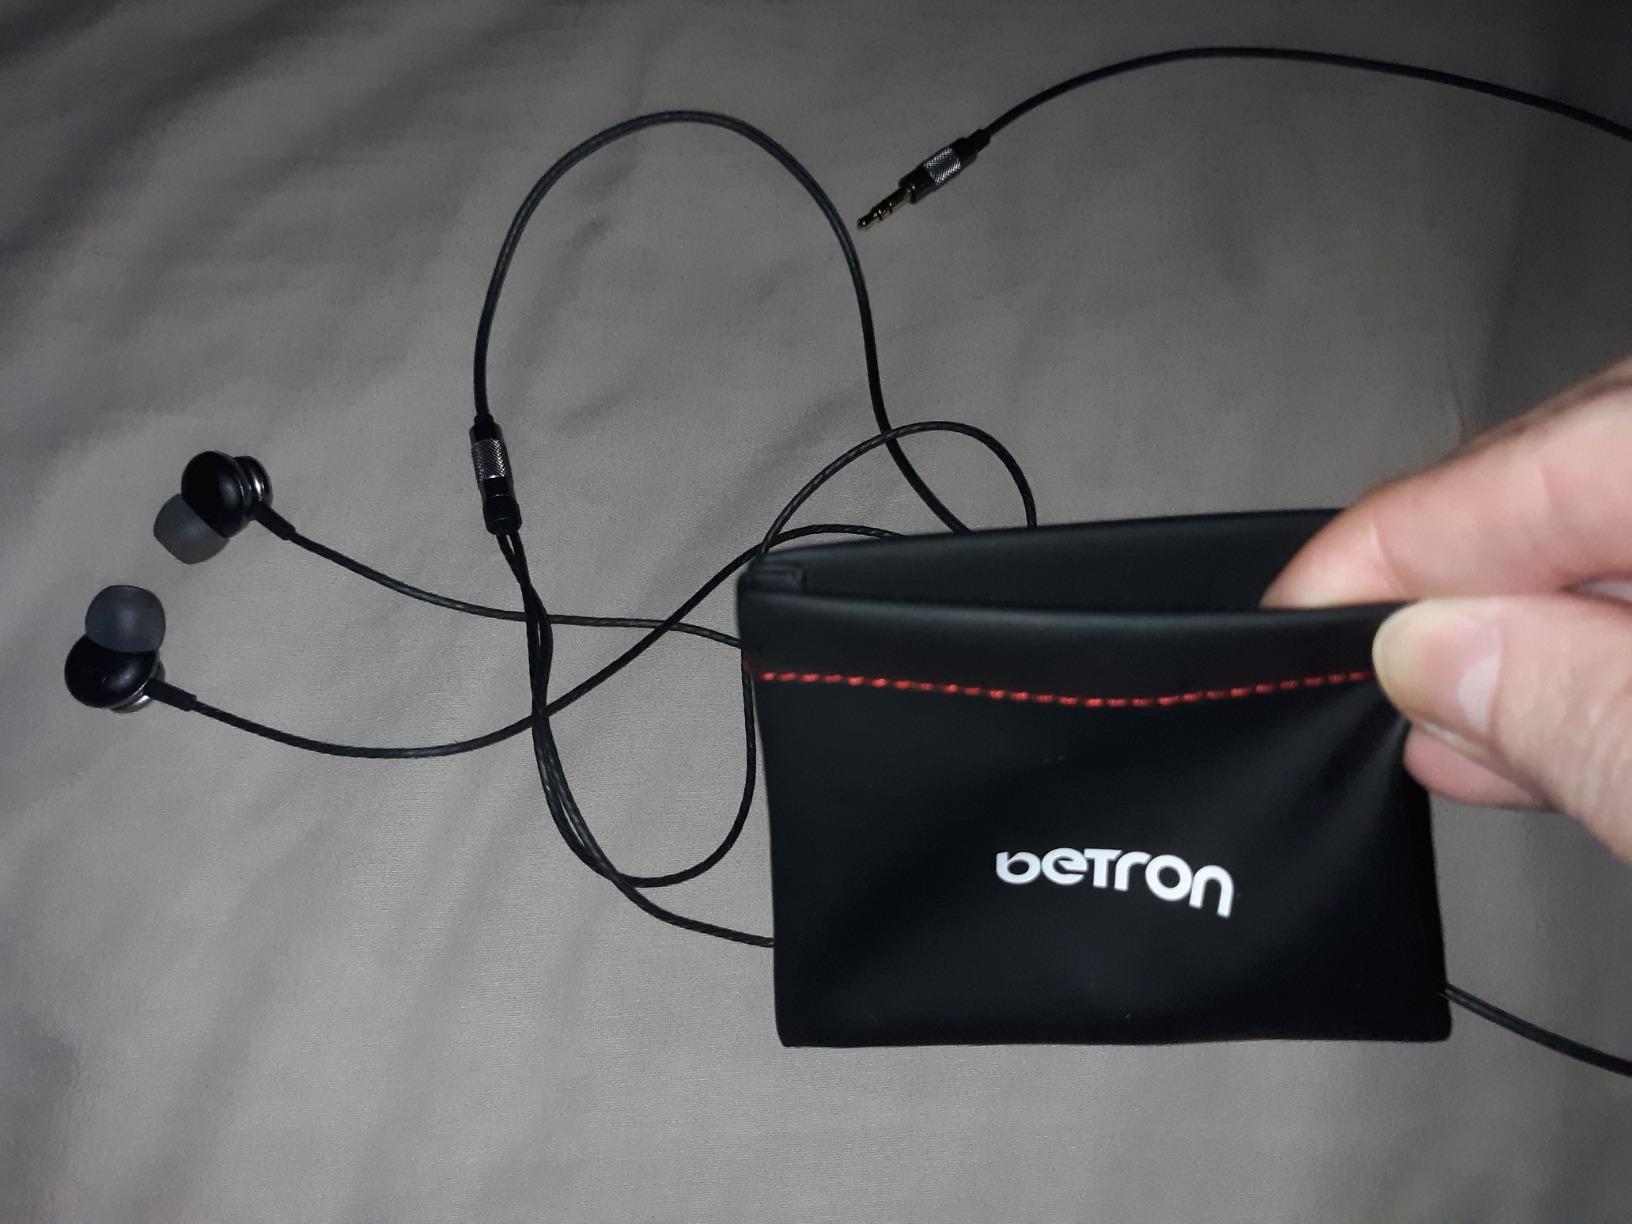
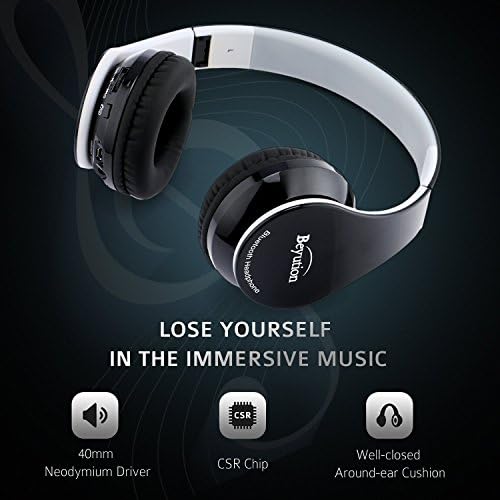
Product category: headphones
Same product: no